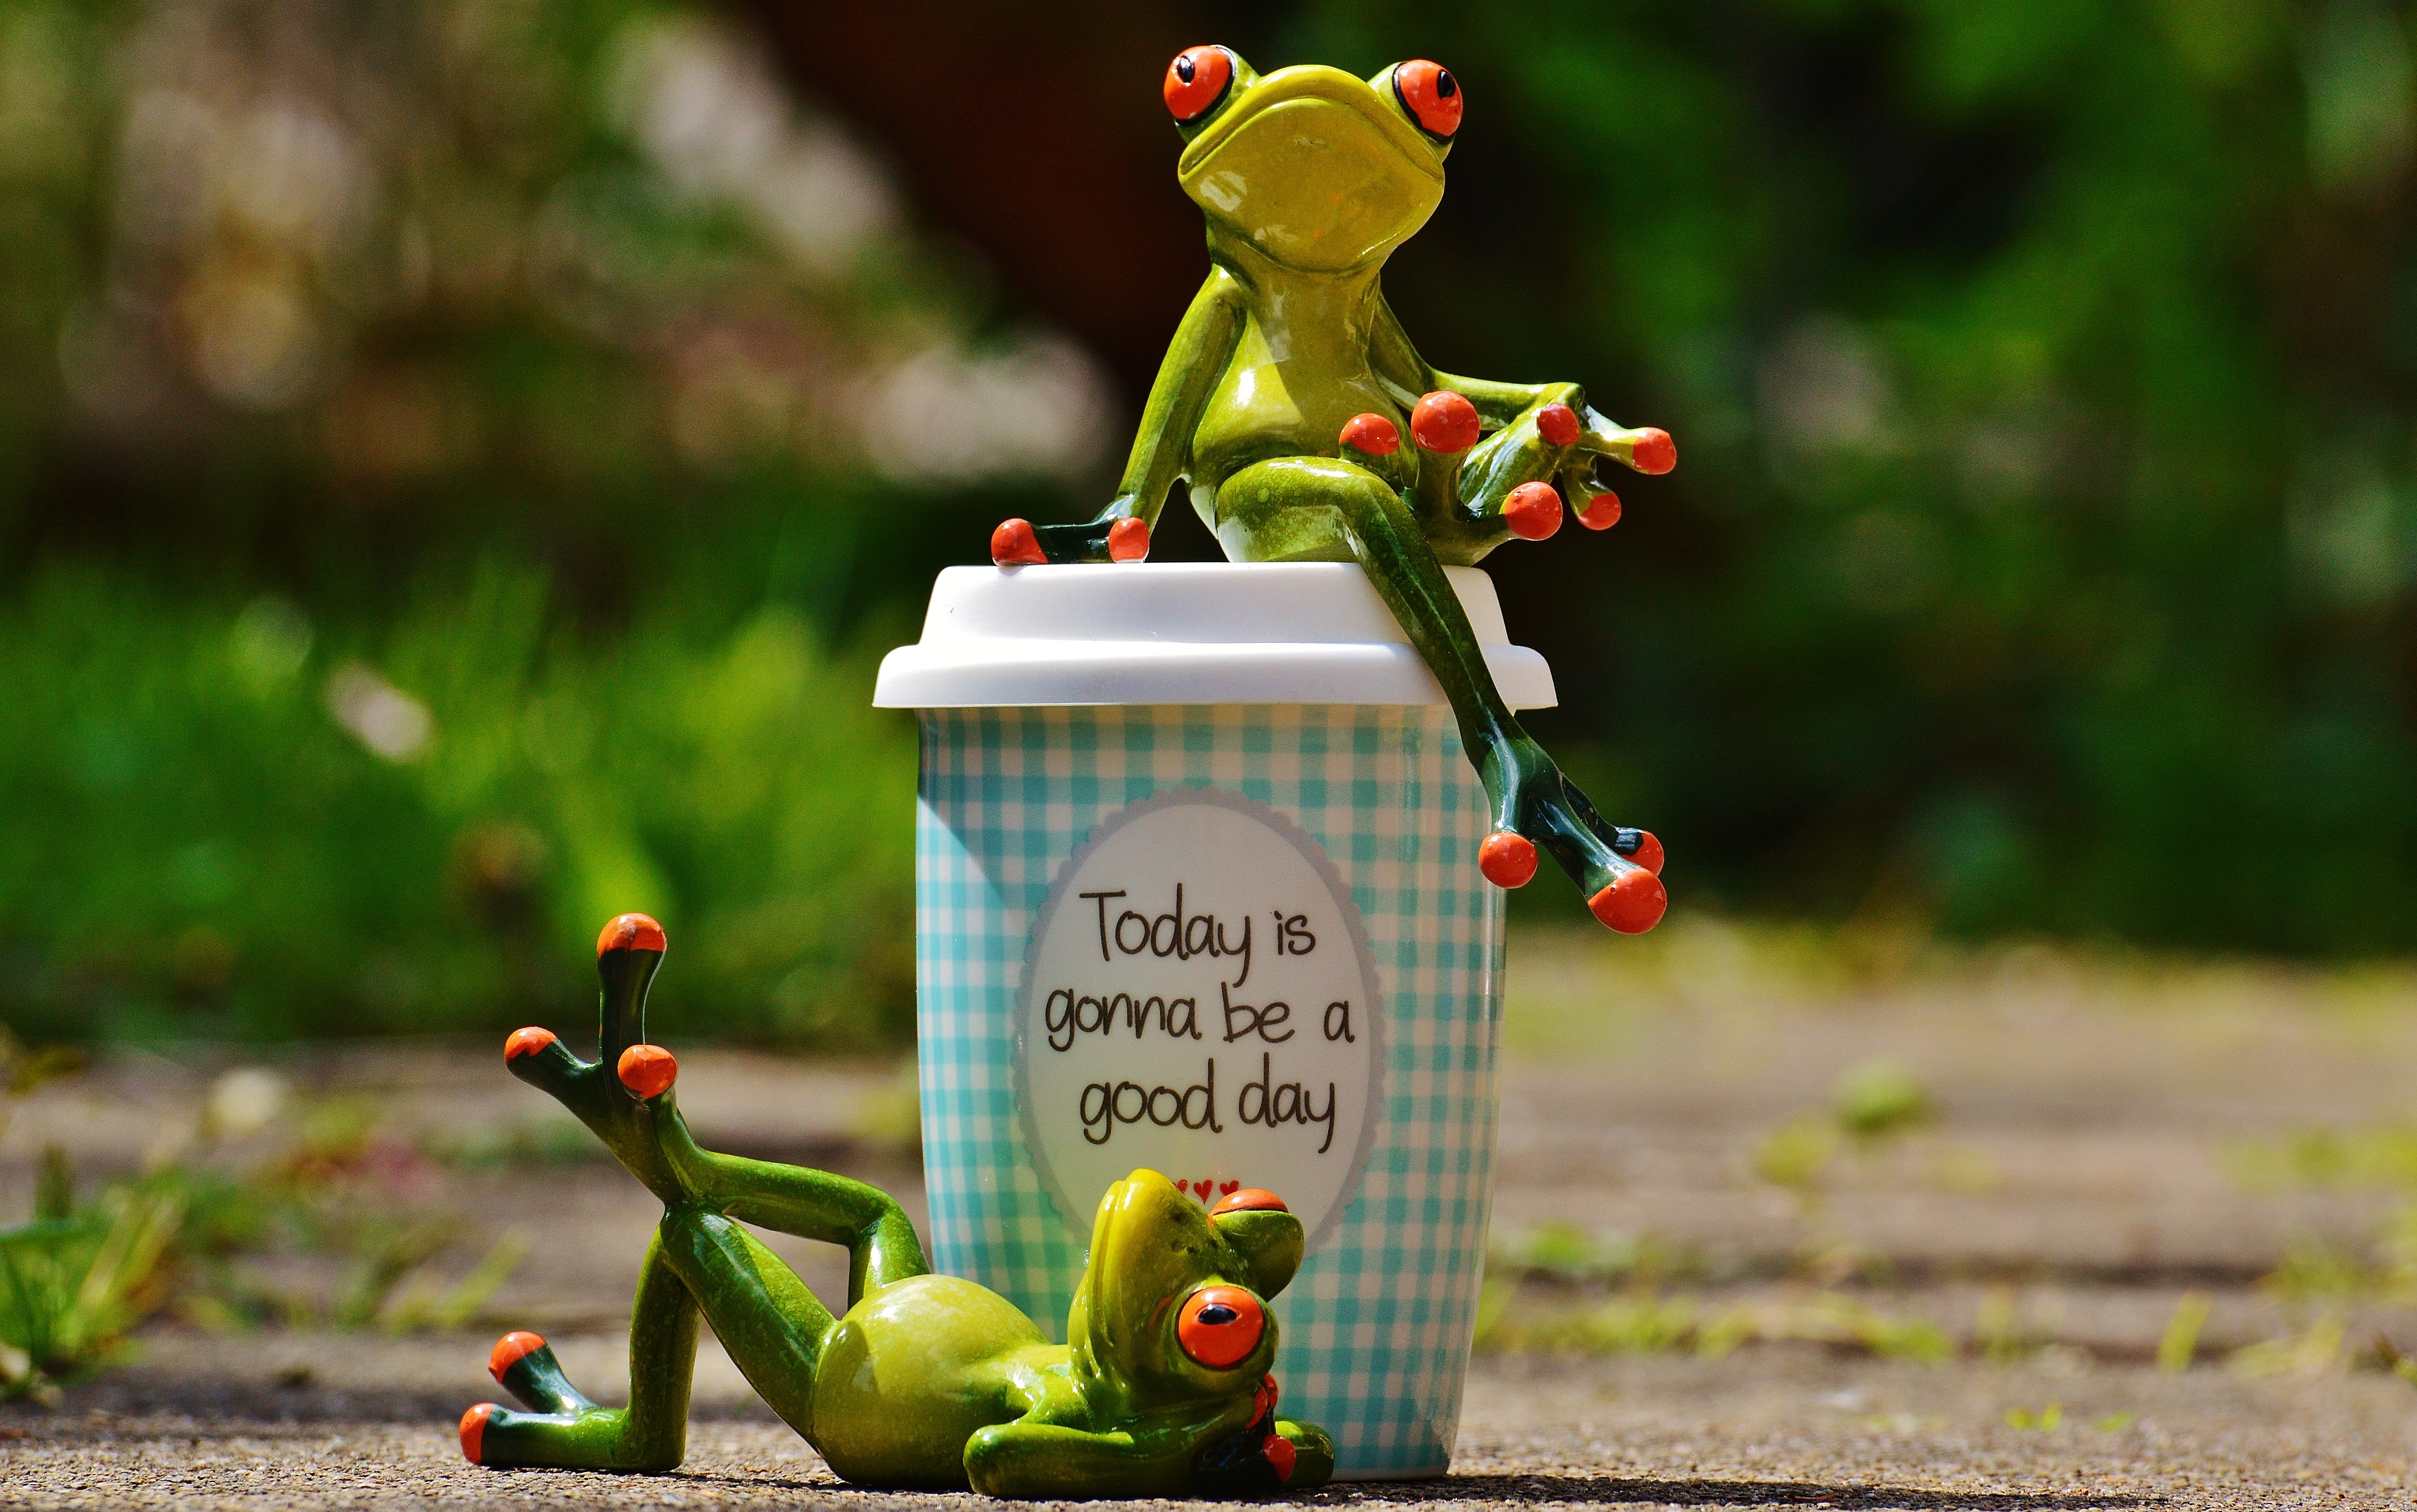
coffee, sweet, cute, cup, statue, green, frog, amphibian, smile, laugh, start, cheerful, happy, happiness, courage, funny, joy, day, emotion, frogs, positive, beginning, good mood, keep smiling, joy of life, beautiful day, life is beautiful, pep talk